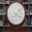
Label: clock